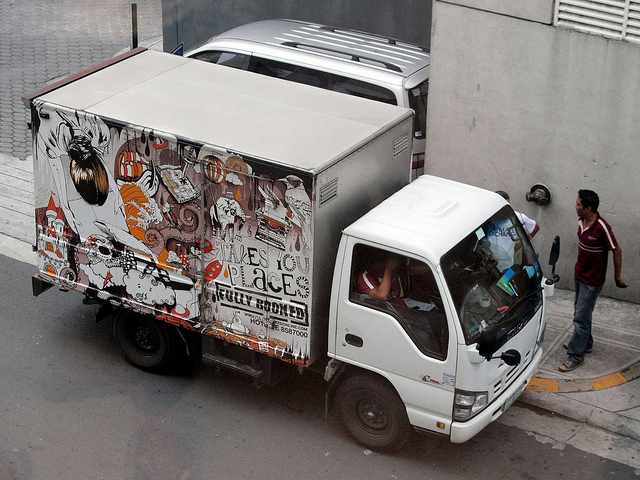
A white utility truck covered in graffiti on side of street.

A cargo truck parked on the street with men standing outside.

A utility truck parked along the street with a man in the passenger seat and the driver outside talking to another person.

A truck that has parked on the side of the street.